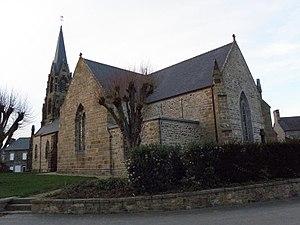
Église Saint-Martin et Saint-Samson de Cuguen (35).
Cuguen est une commune française située dans le département d'Ille-et-Vilaine, en région Bretagne, peuplée de 839 habitants.